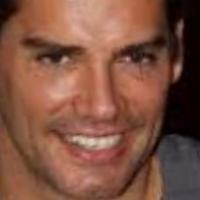
Age group: age 31-40